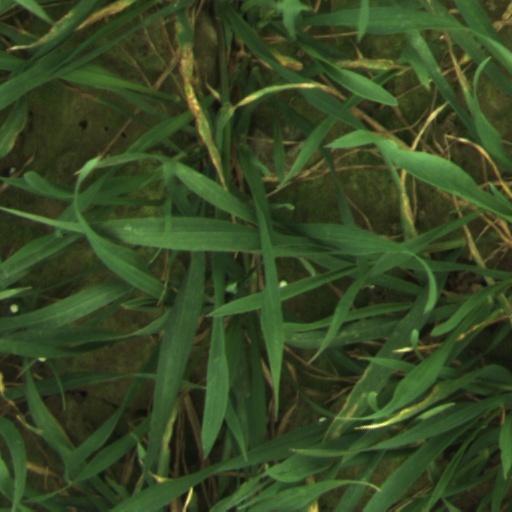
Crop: wheat